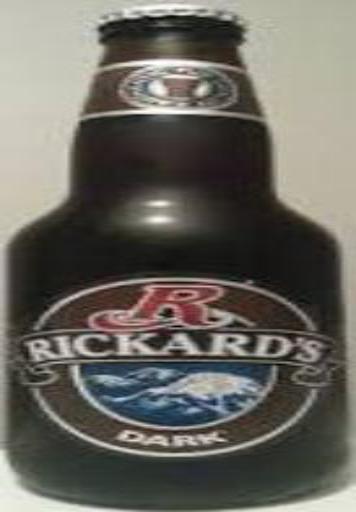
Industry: Food